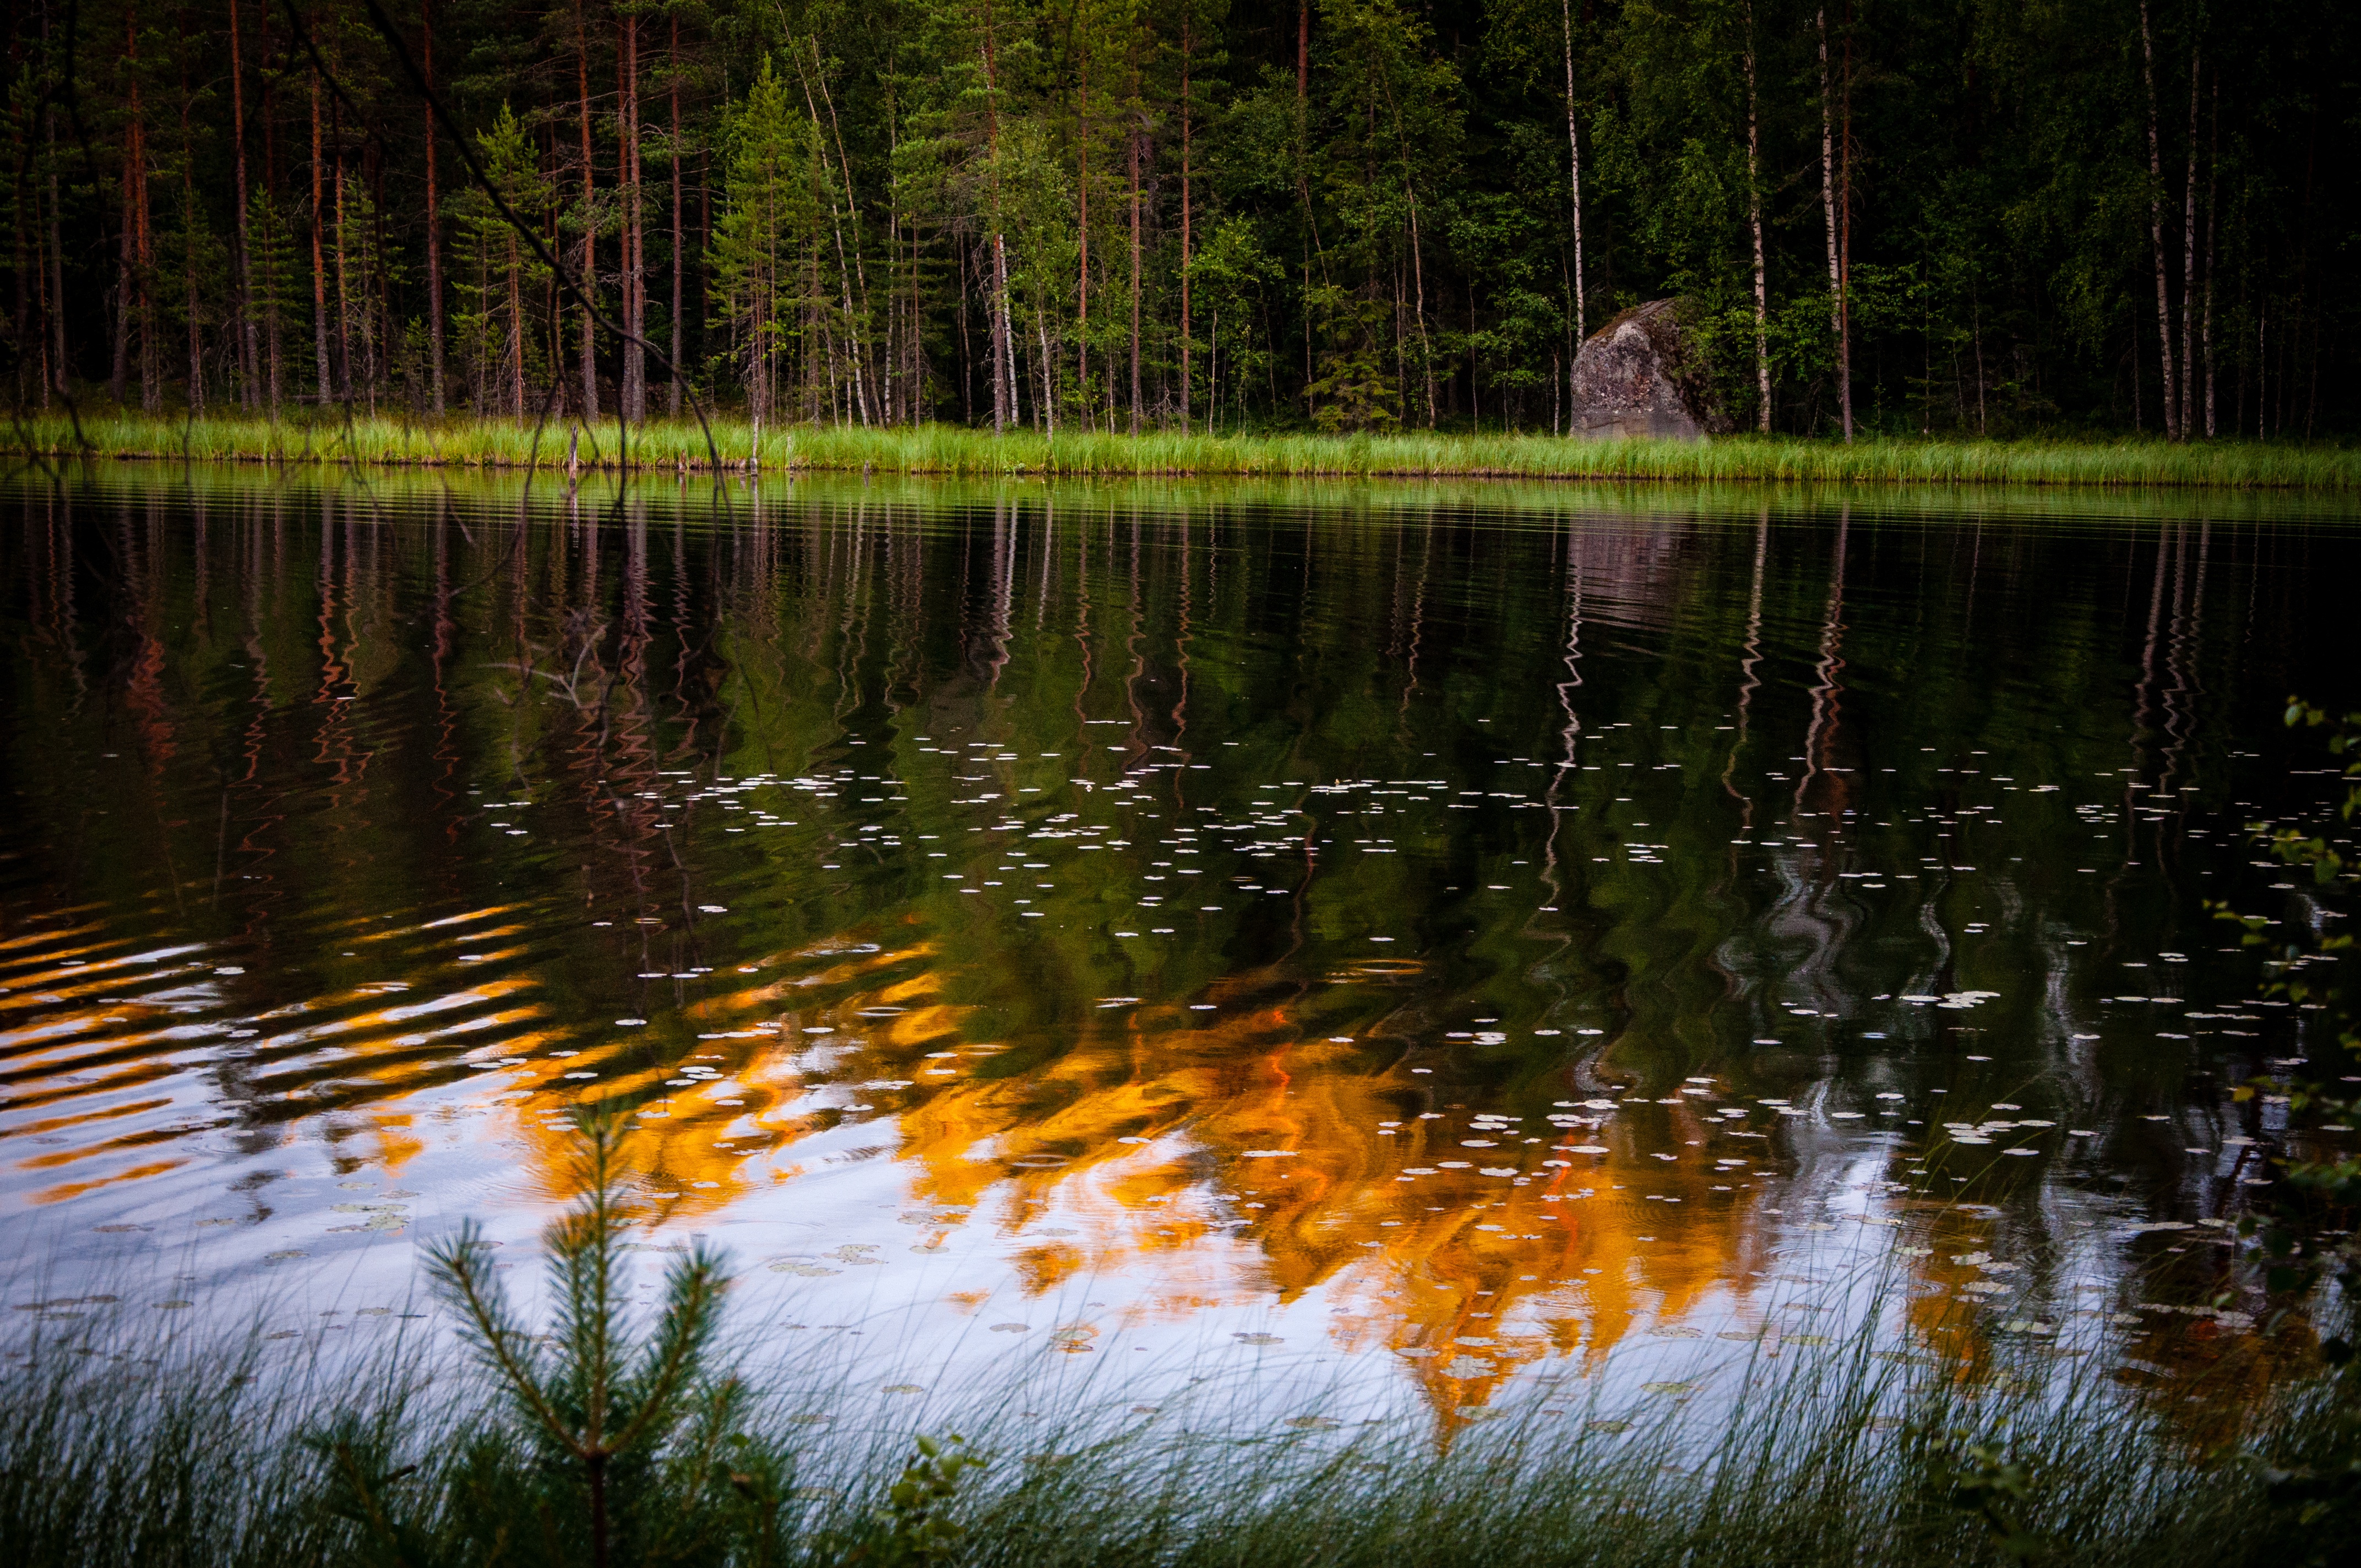
landscape, tree, water, nature, forest, grass, marsh, swamp, wilderness, plant, sunlight, leaf, flower, lake, pond, stream, reflection, autumn, season, body of water, wetland, bog, woodland, habitat, ecosystem, fish pond, natural environment, grass family